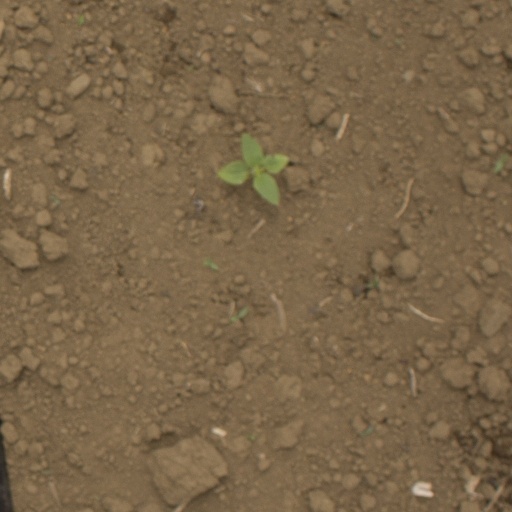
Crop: Jerusalem artichoke